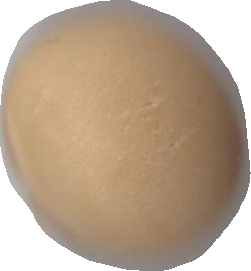
Variety: Grobogan